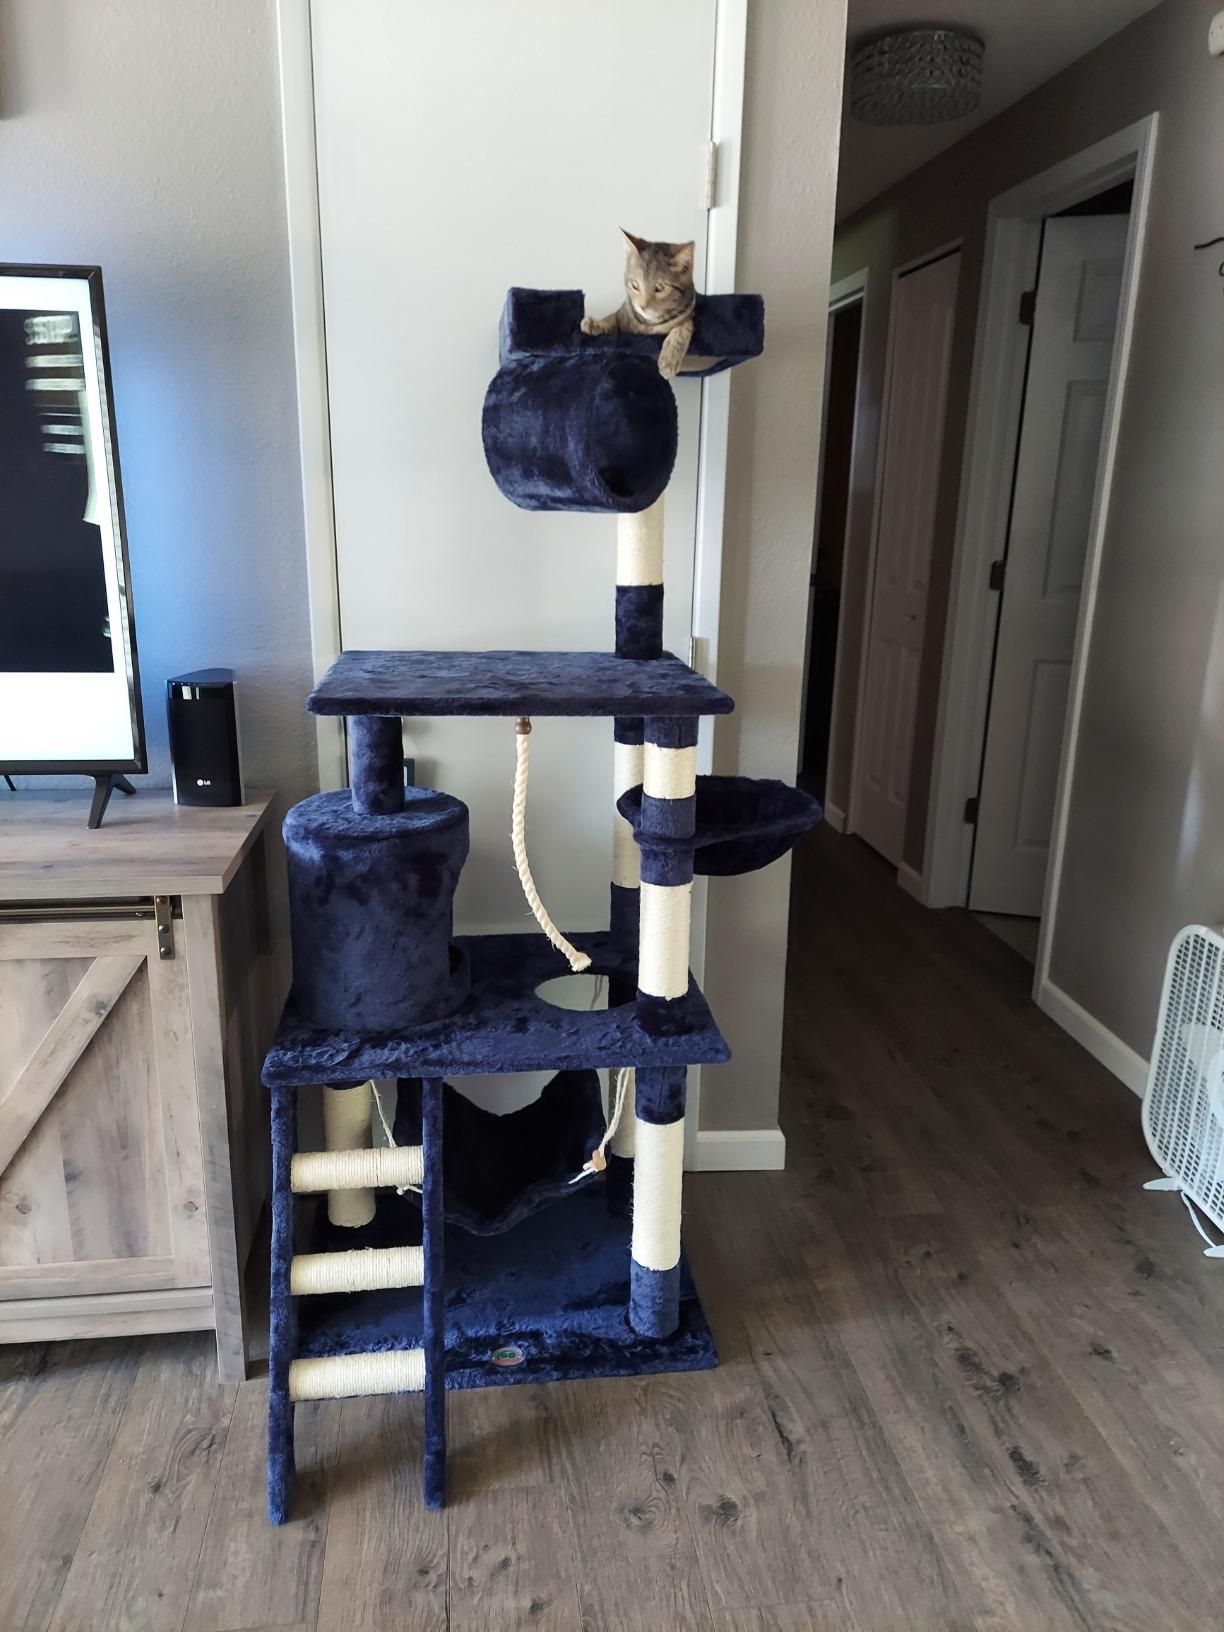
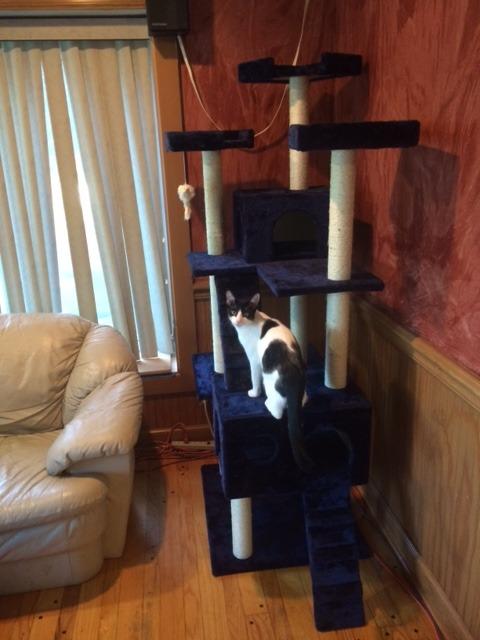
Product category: items_cat tree
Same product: no